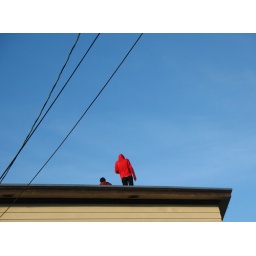
open sky and city lives, above 29th street in the Mission District on a cold sunny weekend